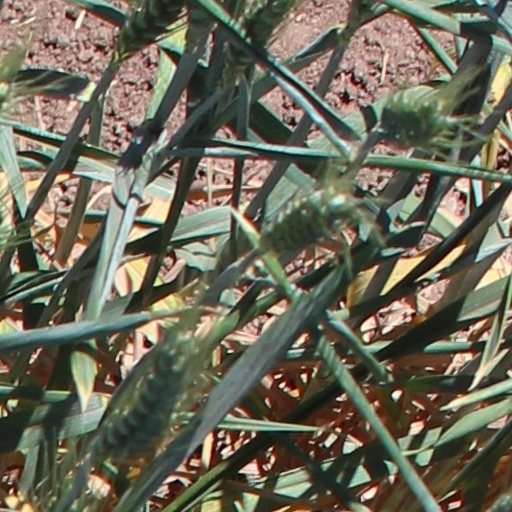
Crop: wheat